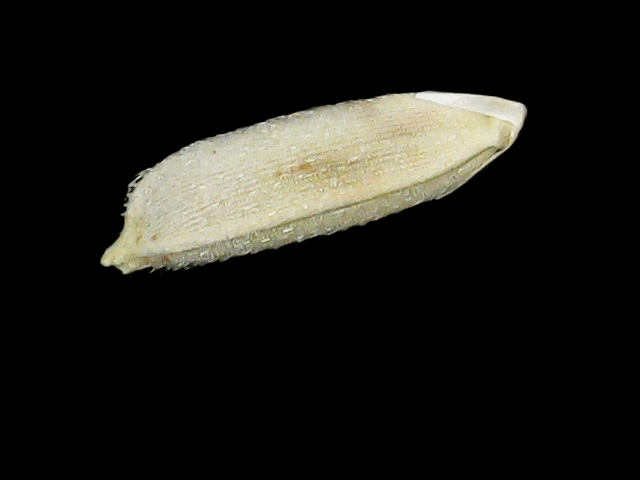
Rice variety: Bd30